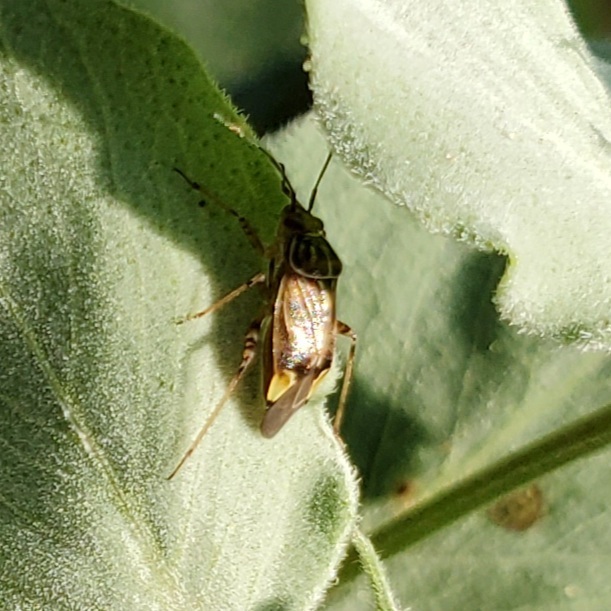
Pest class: lygus_bug